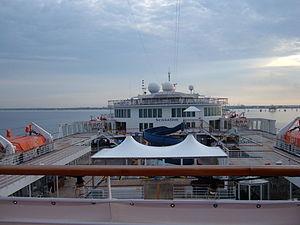
Le Carnival Sensation est un bateau de croisière appartenant à la compagnie de croisière Carnival Cruise Lines.